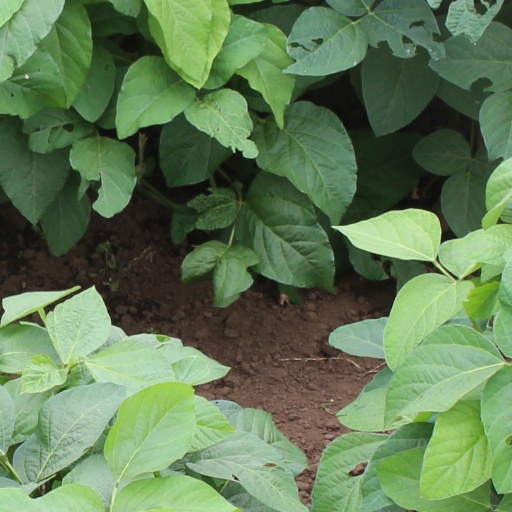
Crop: soybean